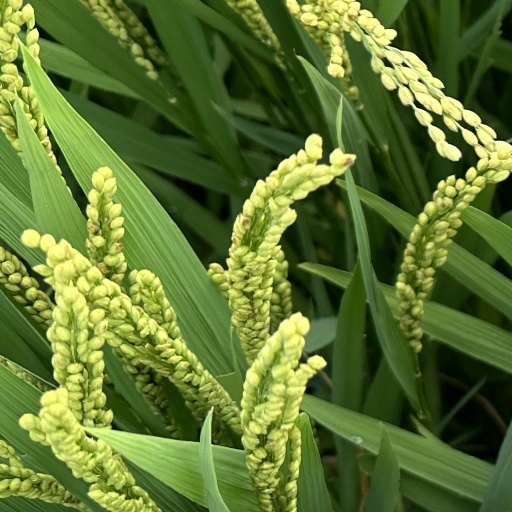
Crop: rice